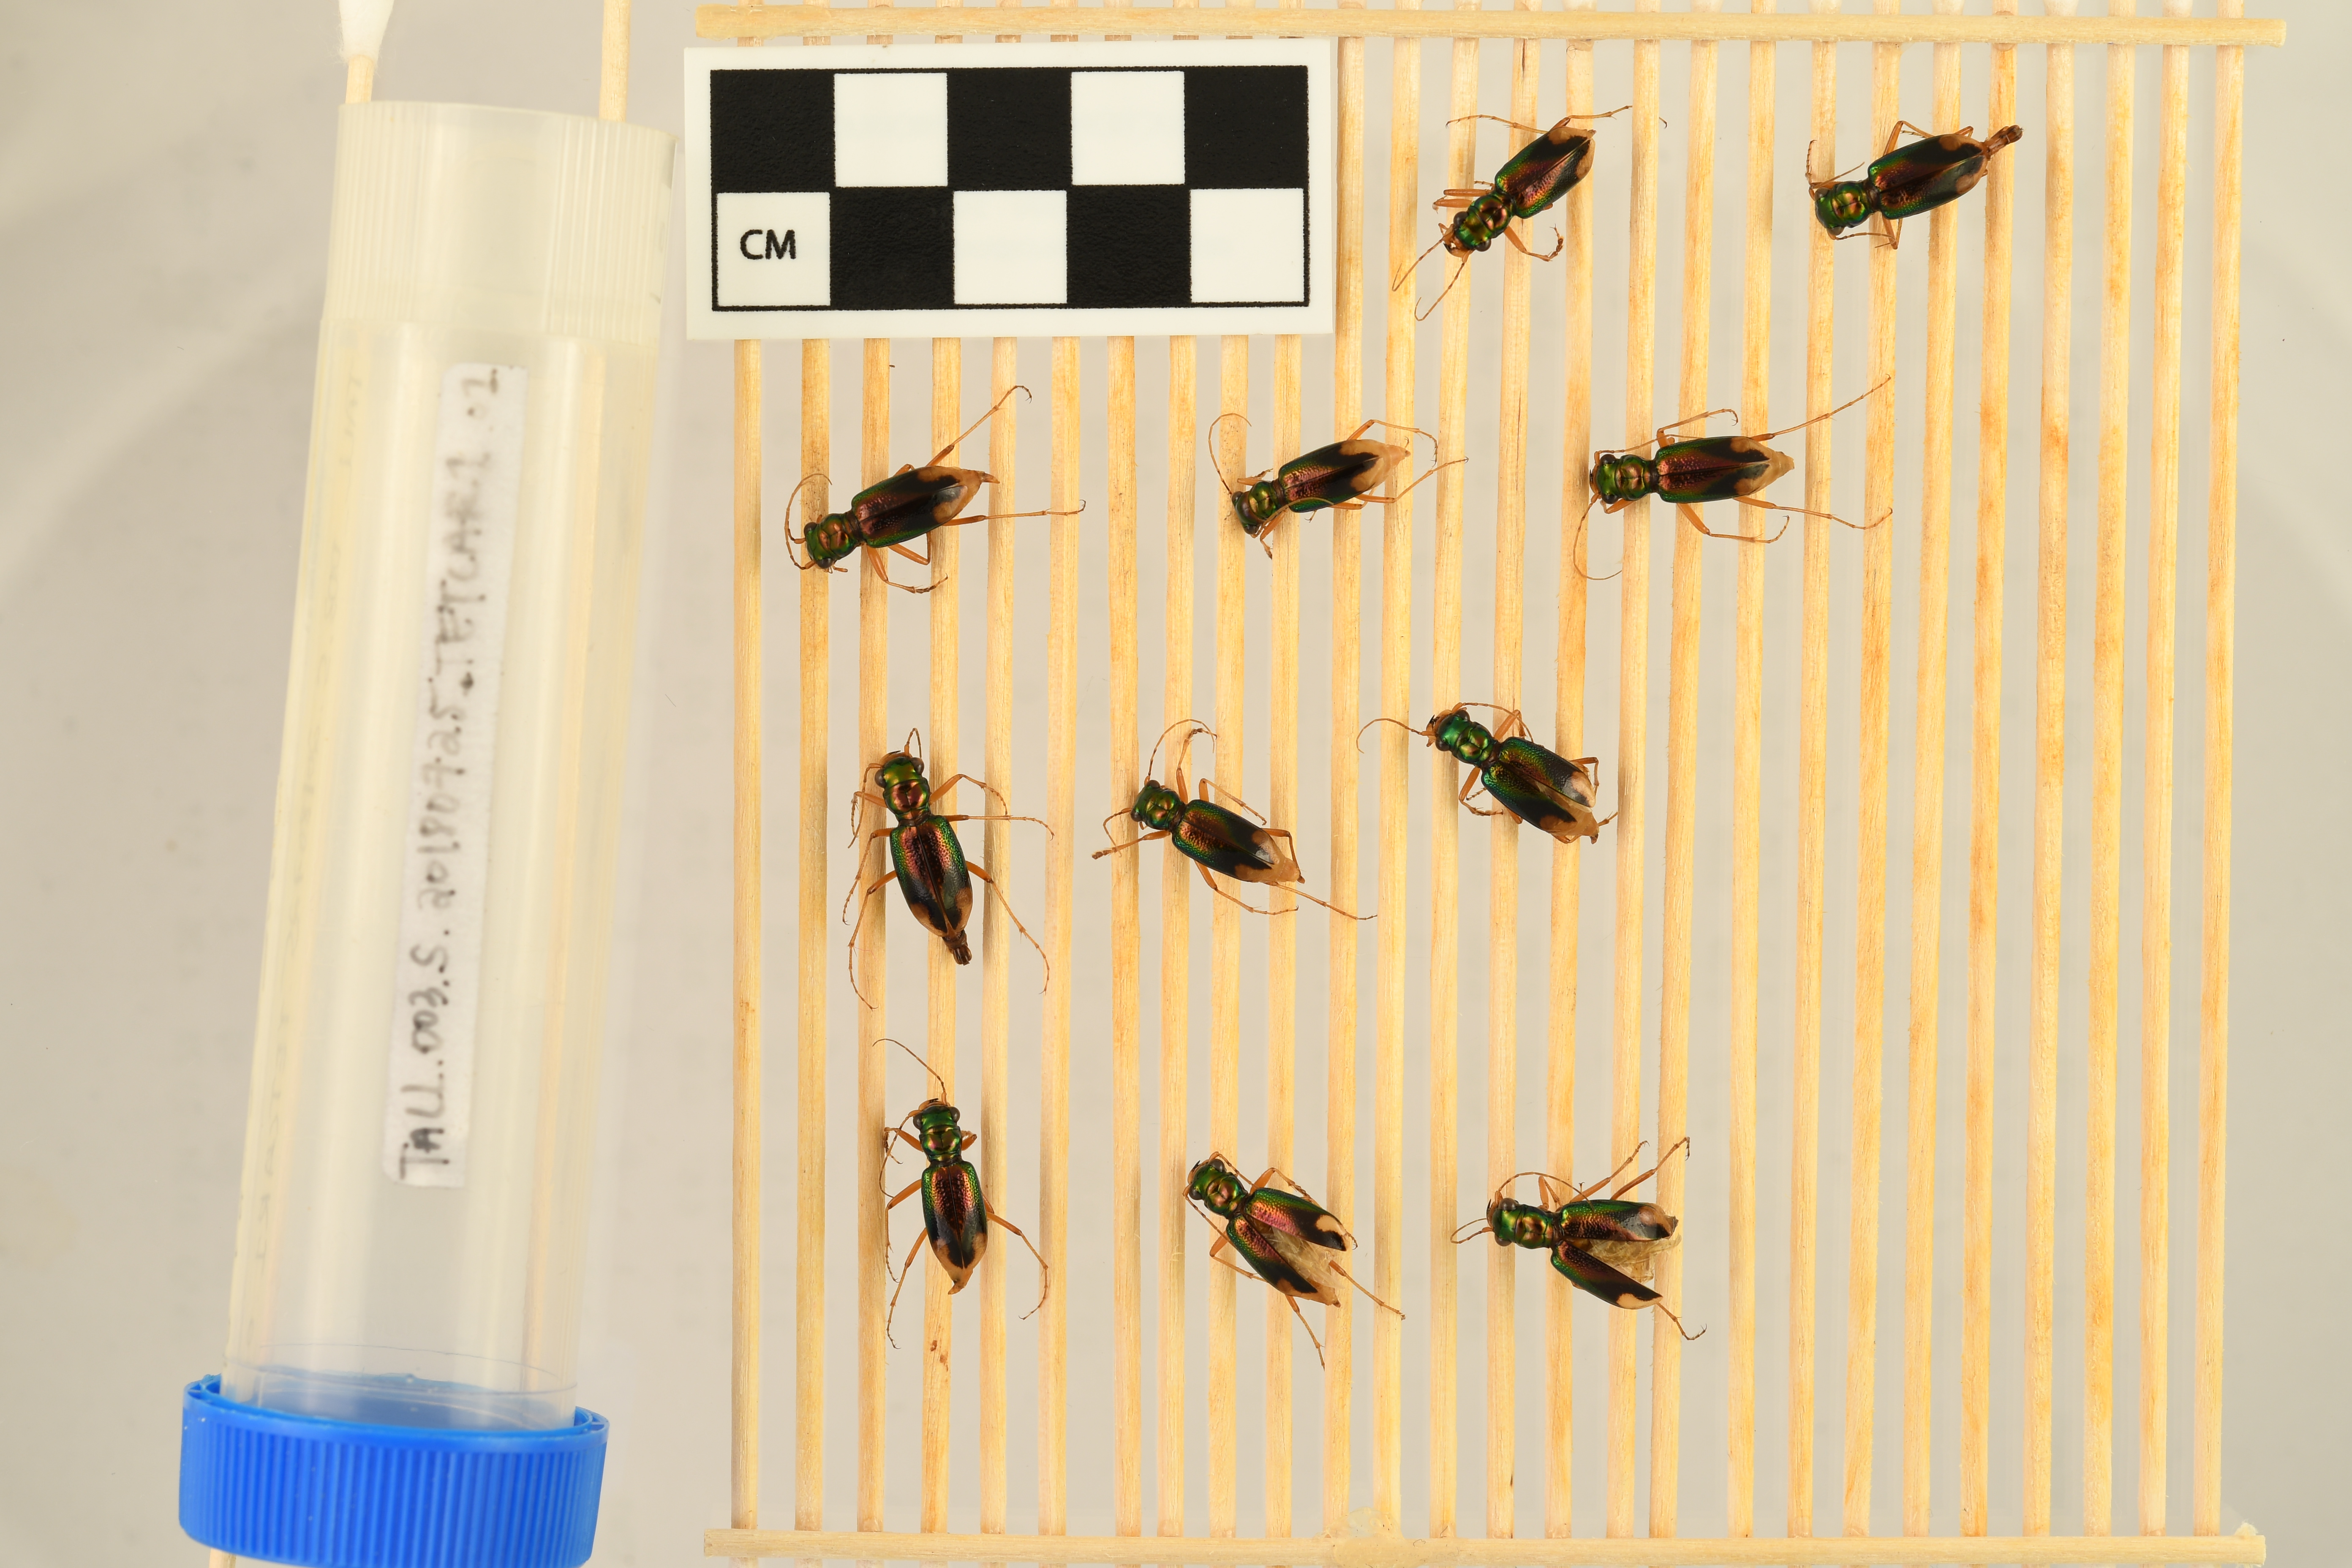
Tetracha carolina — Talladega National Forest NEON, plot TALL_003. Beetle 1, ElytraLength: 0.8646 cm (lying flat: Yes)

Tetracha carolina — Talladega National Forest NEON, plot TALL_003. Beetle 1, ElytraWidth: 0.4669 cm (lying flat: Yes)

Tetracha carolina — Talladega National Forest NEON, plot TALL_003. Beetle 2, ElytraLength: 0.9885 cm (lying flat: Yes)

Tetracha carolina — Talladega National Forest NEON, plot TALL_003. Beetle 2, ElytraWidth: 0.4953 cm (lying flat: Yes)

Tetracha carolina — Talladega National Forest NEON, plot TALL_003. Beetle 3, ElytraLength: 1.004 cm (lying flat: Yes)

Tetracha carolina — Talladega National Forest NEON, plot TALL_003. Beetle 3, ElytraWidth: 0.4802 cm (lying flat: Yes)

Tetracha carolina — Talladega National Forest NEON, plot TALL_003. Beetle 4, ElytraLength: 0.9167 cm (lying flat: Yes)

Tetracha carolina — Talladega National Forest NEON, plot TALL_003. Beetle 4, ElytraWidth: 0.4152 cm (lying flat: Yes)

Tetracha carolina — Talladega National Forest NEON, plot TALL_003. Beetle 5, ElytraLength: 0.9961 cm (lying flat: Yes)

Tetracha carolina — Talladega National Forest NEON, plot TALL_003. Beetle 5, ElytraWidth: 0.4674 cm (lying flat: Yes)

Tetracha carolina — Talladega National Forest NEON, plot TALL_003. Beetle 6, ElytraLength: 1.022 cm (lying flat: Yes)

Tetracha carolina — Talladega National Forest NEON, plot TALL_003. Beetle 6, ElytraWidth: 0.5079 cm (lying flat: Yes)

Tetracha carolina — Talladega National Forest NEON, plot TALL_003. Beetle 7, ElytraLength: 0.9216 cm (lying flat: Yes)

Tetracha carolina — Talladega National Forest NEON, plot TALL_003. Beetle 7, ElytraWidth: 0.4201 cm (lying flat: Yes)

Tetracha carolina — Talladega National Forest NEON, plot TALL_003. Beetle 8, ElytraLength: 0.9359 cm (lying flat: No)

Tetracha carolina — Talladega National Forest NEON, plot TALL_003. Beetle 8, ElytraWidth: 0.4485 cm (lying flat: No)

Tetracha carolina — Talladega National Forest NEON, plot TALL_003. Beetle 9, ElytraLength: 0.9432 cm (lying flat: Yes)

Tetracha carolina — Talladega National Forest NEON, plot TALL_003. Beetle 9, ElytraWidth: 0.4418 cm (lying flat: Yes)

Tetracha carolina — Talladega National Forest NEON, plot TALL_003. Beetle 10, ElytraLength: 1.017 cm (lying flat: No)

Tetracha carolina — Talladega National Forest NEON, plot TALL_003. Beetle 10, ElytraWidth: 0.3944 cm (lying flat: No)

Tetracha carolina — Talladega National Forest NEON, plot TALL_003. Beetle 11, ElytraLength: 0.98 cm (lying flat: No)

Tetracha carolina — Talladega National Forest NEON, plot TALL_003. Beetle 11, ElytraWidth: 0.4102 cm (lying flat: No)

Tetracha carolina — Talladega National Forest NEON, plot TALL_003. Beetle 1, ElytraLength: 0.8074 cm (lying flat: Yes)

Tetracha carolina — Talladega National Forest NEON, plot TALL_003. Beetle 1, ElytraWidth: 0.4223 cm (lying flat: Yes)

Tetracha carolina — Talladega National Forest NEON, plot TALL_003. Beetle 2, ElytraLength: 0.9061 cm (lying flat: Yes)

Tetracha carolina — Talladega National Forest NEON, plot TALL_003. Beetle 2, ElytraWidth: 0.4367 cm (lying flat: Yes)

Tetracha carolina — Talladega National Forest NEON, plot TALL_003. Beetle 3, ElytraLength: 0.9061 cm (lying flat: Yes)

Tetracha carolina — Talladega National Forest NEON, plot TALL_003. Beetle 3, ElytraWidth: 0.4231 cm (lying flat: Yes)

Tetracha carolina — Talladega National Forest NEON, plot TALL_003. Beetle 4, ElytraLength: 0.9077 cm (lying flat: Yes)

Tetracha carolina — Talladega National Forest NEON, plot TALL_003. Beetle 4, ElytraWidth: 0.3631 cm (lying flat: Yes)

Tetracha carolina — Talladega National Forest NEON, plot TALL_003. Beetle 5, ElytraLength: 0.9612 cm (lying flat: Yes)

Tetracha carolina — Talladega National Forest NEON, plot TALL_003. Beetle 5, ElytraWidth: 0.4034 cm (lying flat: Yes)

Tetracha carolina — Talladega National Forest NEON, plot TALL_003. Beetle 6, ElytraLength: 0.9164 cm (lying flat: Yes)

Tetracha carolina — Talladega National Forest NEON, plot TALL_003. Beetle 6, ElytraWidth: 0.448 cm (lying flat: Yes)

Tetracha carolina — Talladega National Forest NEON, plot TALL_003. Beetle 7, ElytraLength: 0.8905 cm (lying flat: Yes)

Tetracha carolina — Talladega National Forest NEON, plot TALL_003. Beetle 7, ElytraWidth: 0.377 cm (lying flat: Yes)

Tetracha carolina — Talladega National Forest NEON, plot TALL_003. Beetle 8, ElytraLength: 0.8374 cm (lying flat: No)

Tetracha carolina — Talladega National Forest NEON, plot TALL_003. Beetle 8, ElytraWidth: 0.4212 cm (lying flat: No)

Tetracha carolina — Talladega National Forest NEON, plot TALL_003. Beetle 9, ElytraLength: 0.8525 cm (lying flat: Yes)

Tetracha carolina — Talladega National Forest NEON, plot TALL_003. Beetle 9, ElytraWidth: 0.4034 cm (lying flat: Yes)

Tetracha carolina — Talladega National Forest NEON, plot TALL_003. Beetle 10, ElytraLength: 0.8774 cm (lying flat: No)

Tetracha carolina — Talladega National Forest NEON, plot TALL_003. Beetle 10, ElytraWidth: 0.4613 cm (lying flat: No)

Tetracha carolina — Talladega National Forest NEON, plot TALL_003. Beetle 11, ElytraLength: 0.852 cm (lying flat: No)

Tetracha carolina — Talladega National Forest NEON, plot TALL_003. Beetle 11, ElytraWidth: 0.5054 cm (lying flat: No)

Tetracha carolina — Talladega National Forest NEON, plot TALL_003. Beetle 1, ElytraLength: 0.8916 cm (lying flat: Yes)

Tetracha carolina — Talladega National Forest NEON, plot TALL_003. Beetle 1, ElytraWidth: 0.4215 cm (lying flat: Yes)

Tetracha carolina — Talladega National Forest NEON, plot TALL_003. Beetle 2, ElytraLength: 0.9274 cm (lying flat: Yes)

Tetracha carolina — Talladega National Forest NEON, plot TALL_003. Beetle 2, ElytraWidth: 0.4668 cm (lying flat: Yes)

Tetracha carolina — Talladega National Forest NEON, plot TALL_003. Beetle 3, ElytraLength: 0.9537 cm (lying flat: Yes)

Tetracha carolina — Talladega National Forest NEON, plot TALL_003. Beetle 3, ElytraWidth: 0.4309 cm (lying flat: Yes)

Tetracha carolina — Talladega National Forest NEON, plot TALL_003. Beetle 4, ElytraLength: 0.9303 cm (lying flat: Yes)

Tetracha carolina — Talladega National Forest NEON, plot TALL_003. Beetle 4, ElytraWidth: 0.3808 cm (lying flat: Yes)

Tetracha carolina — Talladega National Forest NEON, plot TALL_003. Beetle 5, ElytraLength: 0.9515 cm (lying flat: Yes)

Tetracha carolina — Talladega National Forest NEON, plot TALL_003. Beetle 5, ElytraWidth: 0.4386 cm (lying flat: Yes)

Tetracha carolina — Talladega National Forest NEON, plot TALL_003. Beetle 6, ElytraLength: 0.9705 cm (lying flat: No)

Tetracha carolina — Talladega National Forest NEON, plot TALL_003. Beetle 6, ElytraWidth: 0.4605 cm (lying flat: No)

Tetracha carolina — Talladega National Forest NEON, plot TALL_003. Beetle 7, ElytraLength: 0.8424 cm (lying flat: Yes)

Tetracha carolina — Talladega National Forest NEON, plot TALL_003. Beetle 7, ElytraWidth: 0.4082 cm (lying flat: Yes)

Tetracha carolina — Talladega National Forest NEON, plot TALL_003. Beetle 8, ElytraLength: 0.8814 cm (lying flat: Yes)

Tetracha carolina — Talladega National Forest NEON, plot TALL_003. Beetle 8, ElytraWidth: 0.4416 cm (lying flat: Yes)

Tetracha carolina — Talladega National Forest NEON, plot TALL_003. Beetle 9, ElytraLength: 0.8763 cm (lying flat: Yes)

Tetracha carolina — Talladega National Forest NEON, plot TALL_003. Beetle 9, ElytraWidth: 0.4038 cm (lying flat: Yes)

Tetracha carolina — Talladega National Forest NEON, plot TALL_003. Beetle 10, ElytraLength: 0.9268 cm (lying flat: No)

Tetracha carolina — Talladega National Forest NEON, plot TALL_003. Beetle 10, ElytraWidth: 0.4625 cm (lying flat: No)